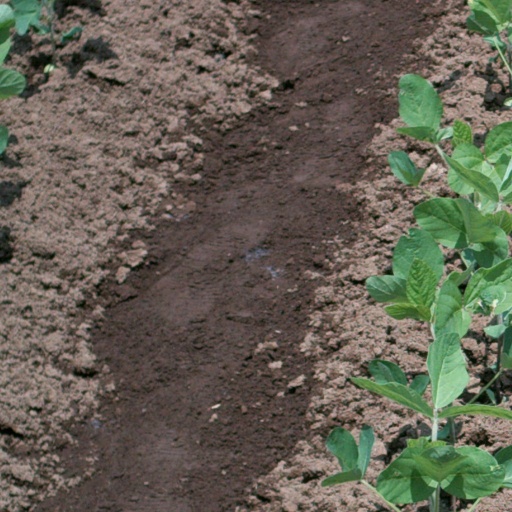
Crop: soybean